Our Lady of Porta Vaga

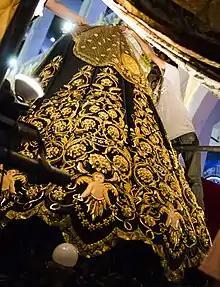
Goldwork Cape or Mantle used on the 2018 Canonical Coronation

The current silver frame used on special occasions such as processions, is made of wood covered in pure silver, with the back made of bronze. The silver came from old coins donated by devotees, and Mexican silver given by Antonio José Sr, owner of a metal trading business. The original frame was destroyed during the Japanese Occupation.